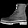
Label: Ankle boot